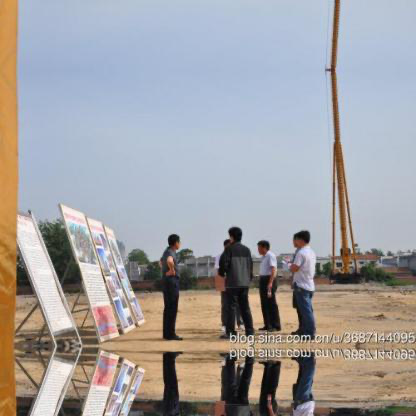
Objects in the image:
label: head
label: head
label: head
label: head